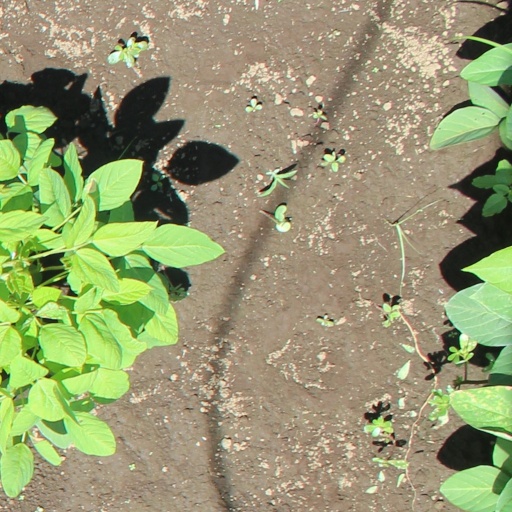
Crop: soybean